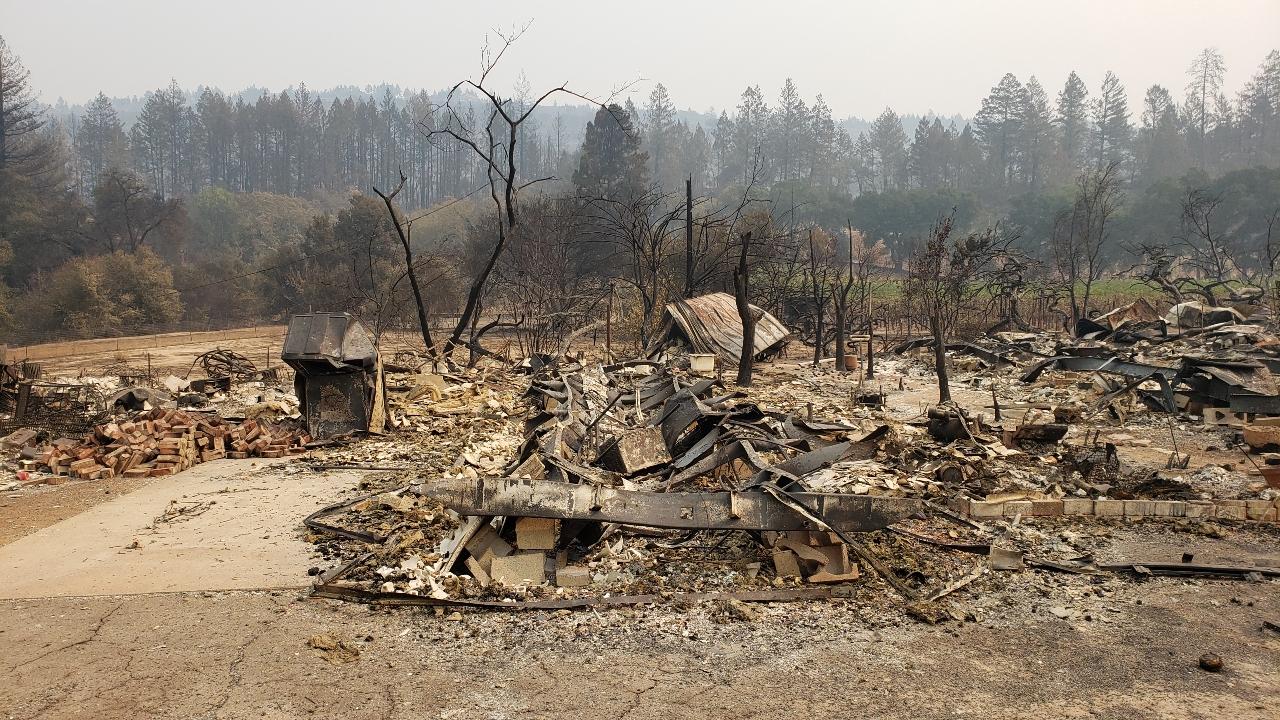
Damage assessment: destroyed